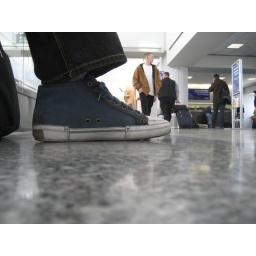
blue shoe waiting in newark liberty airport may 2007